List of tourist attractions in West Bengal

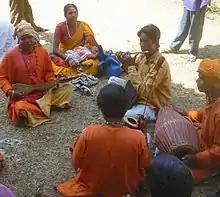
Baul singers at Basanta-Utsab, Shantiniketan

West Bengal also has countless mosques like the "Nizamat Imambara" and Katra Mosque in Murshidabad, Furfura Sharif and Tipu Sultan Shahi Mosque in Kolkata.